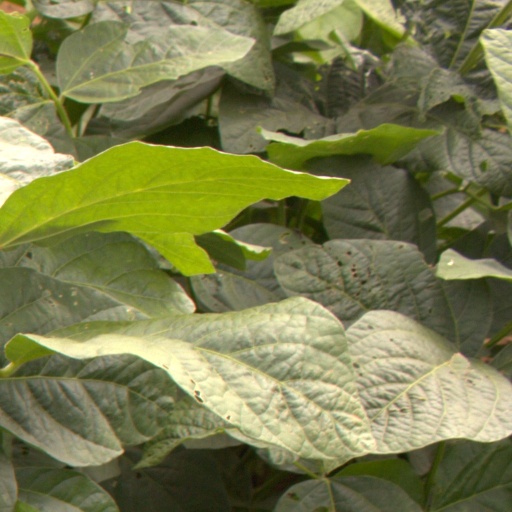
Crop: soybean